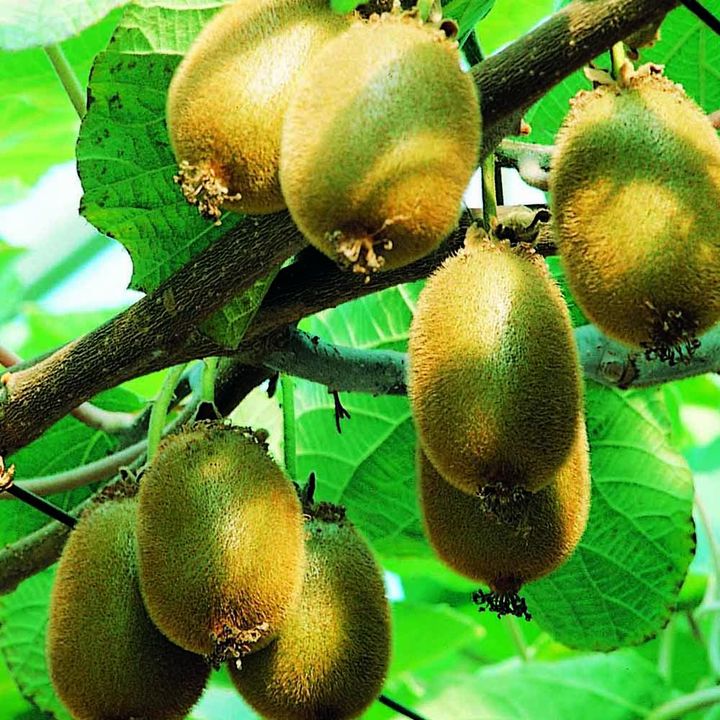
Label: Kiwi